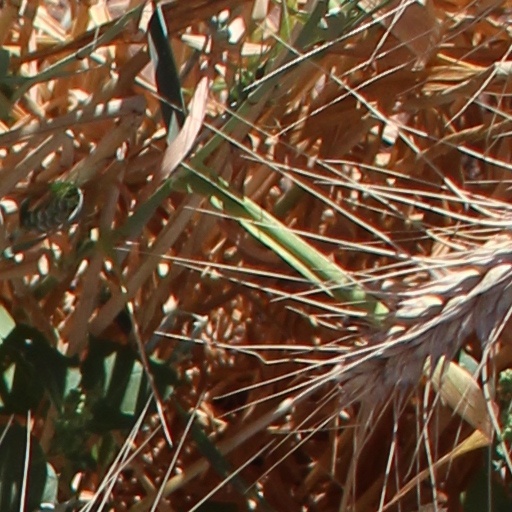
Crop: wheat